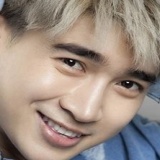
ca sĩ Chi Dân